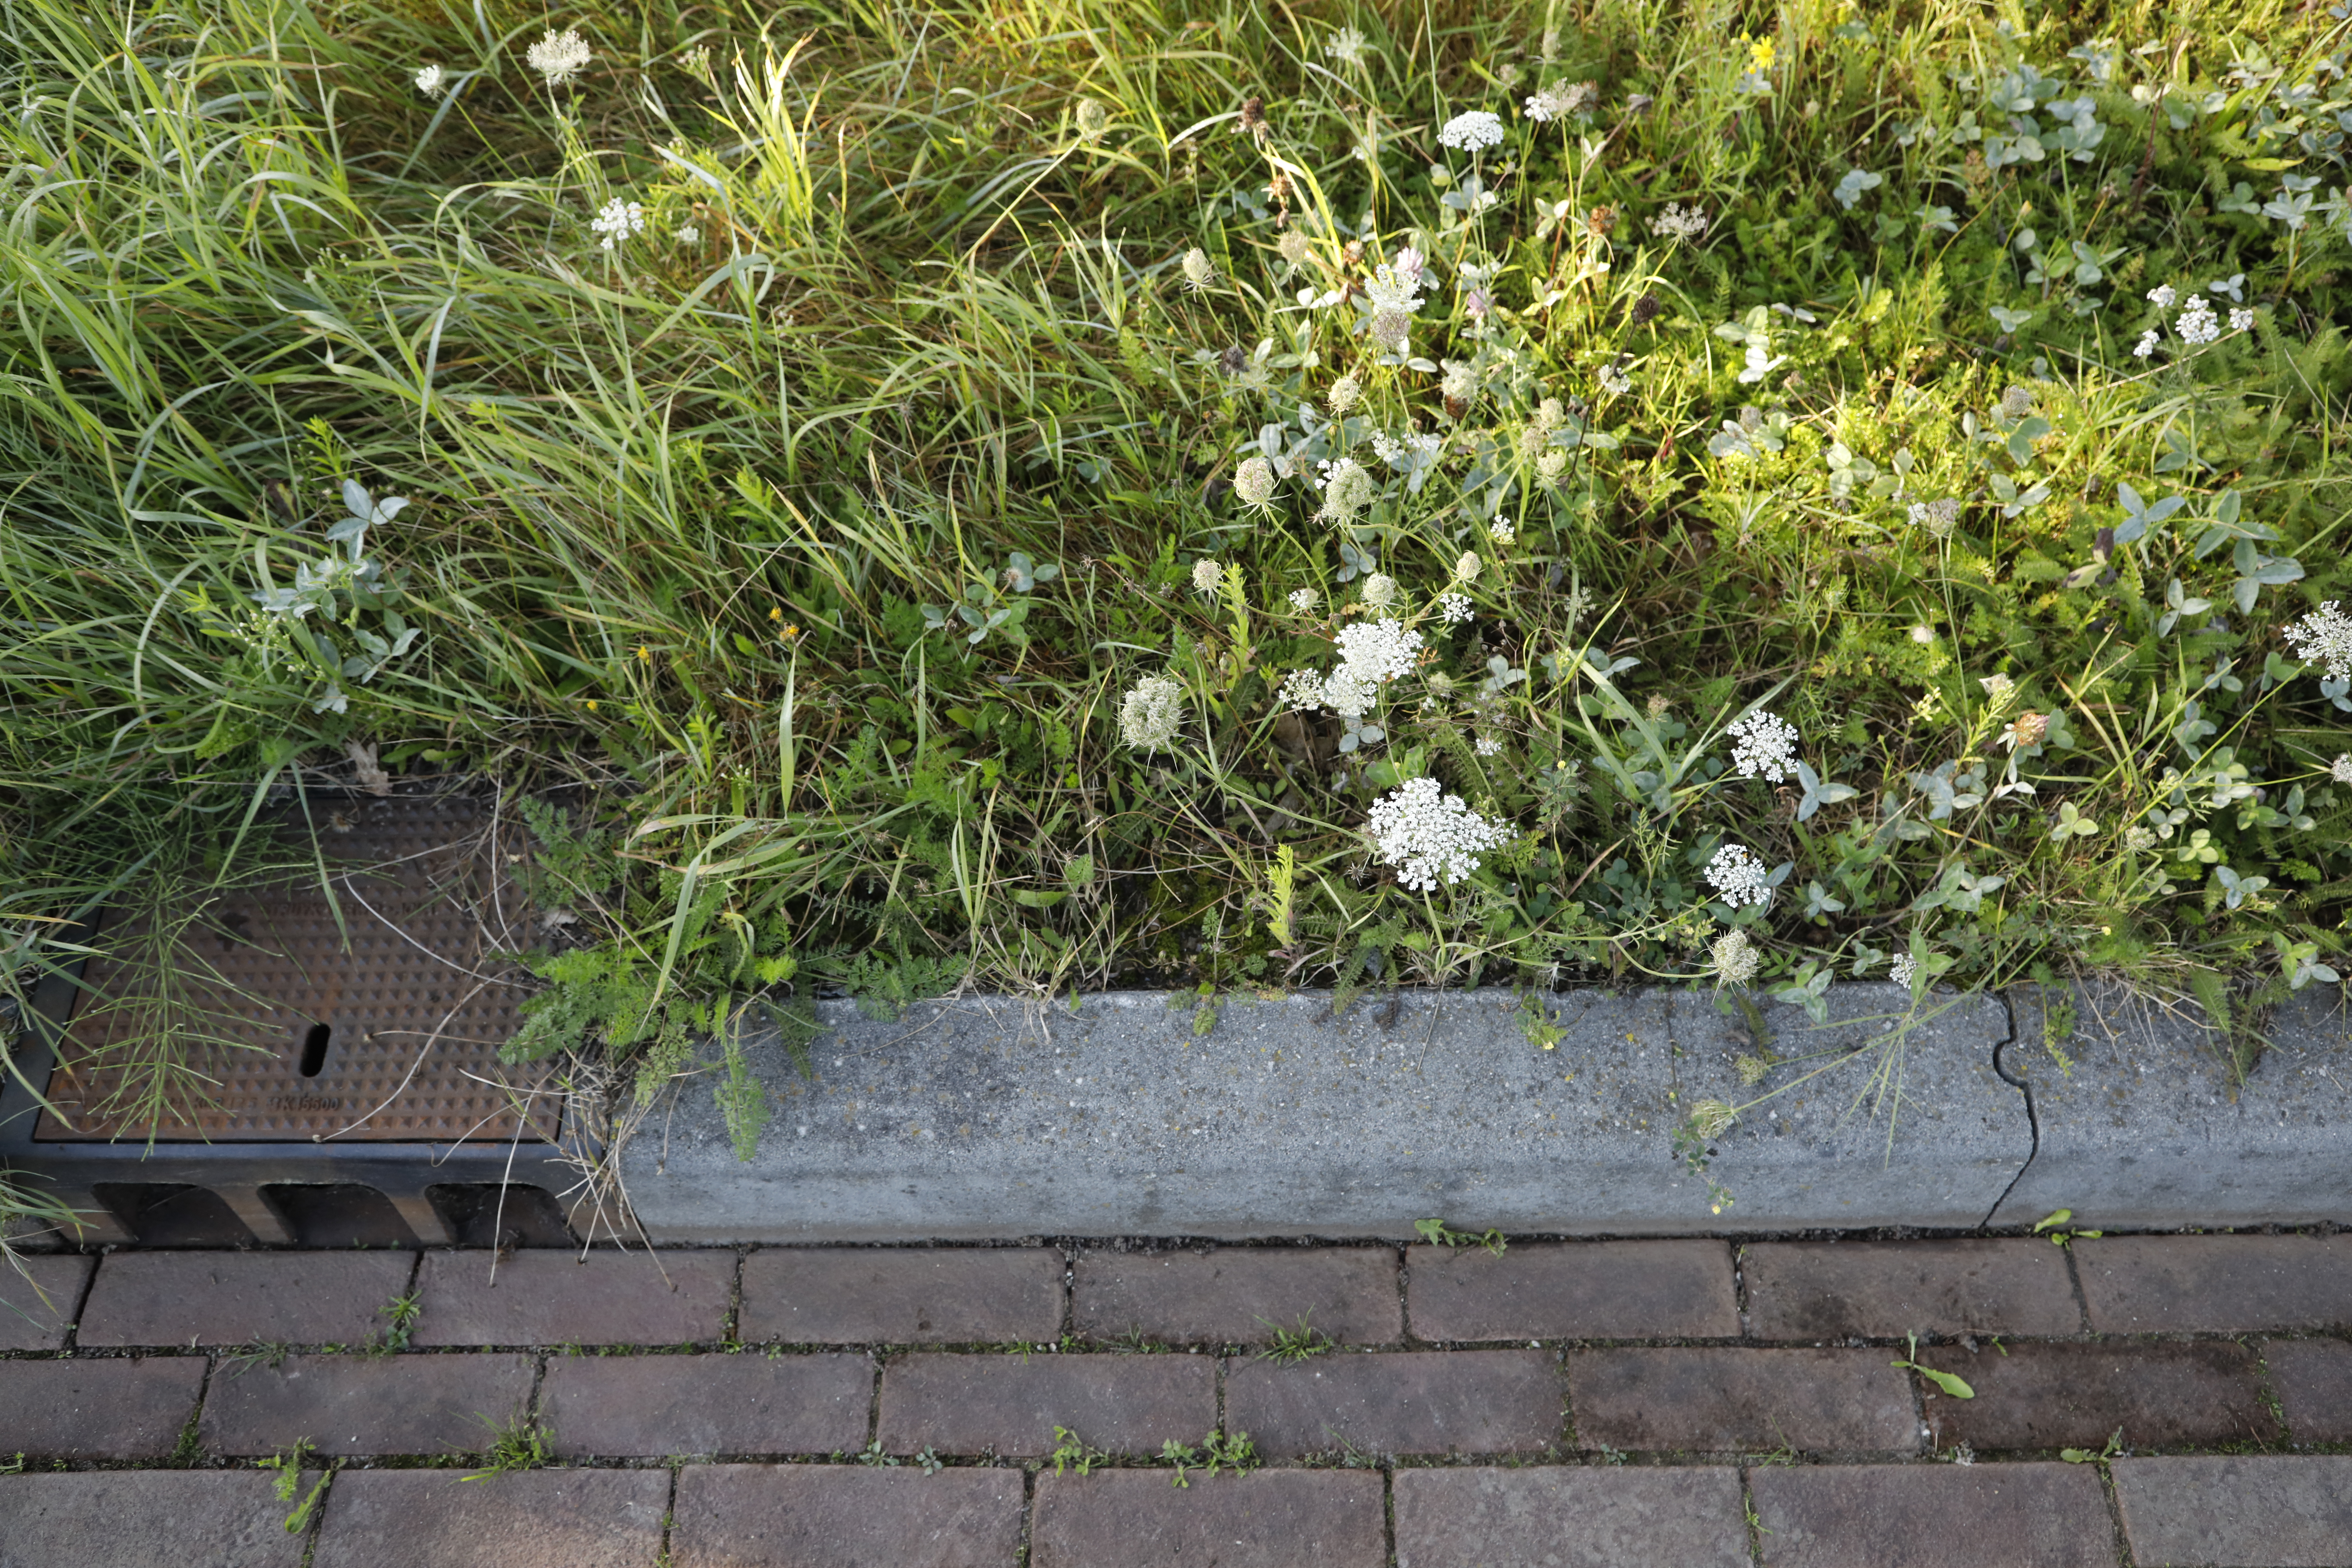
Plant species: Daucus carota, Achillea millefolium, Senecio inaequidens